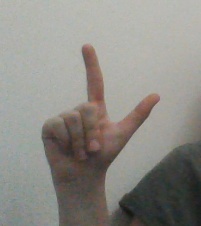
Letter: laam